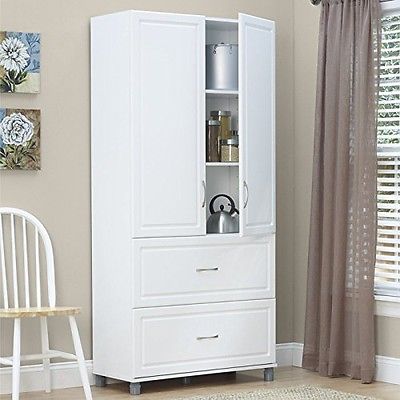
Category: cabinet